Milton State School

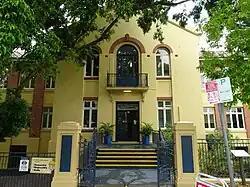
Entrance to Block A

Milton State School is a heritage-listed state school at Bayswater Street, Milton, City of Brisbane, Queensland, Australia. It was built from 1923 to 1936 by Queensland Department of Public Works. It was added to the Queensland Heritage Register on 28 April 2017.